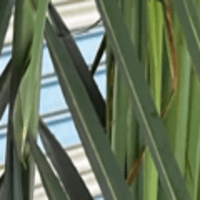
Label: Healthy sample